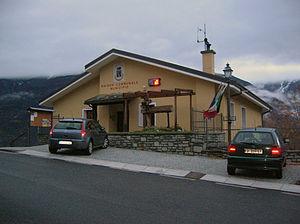
Saint-Denis est une commune italienne de la région Vallée d'Aoste.